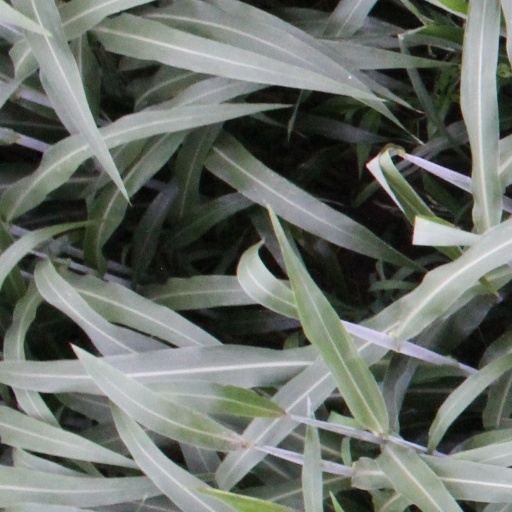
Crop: sorghum